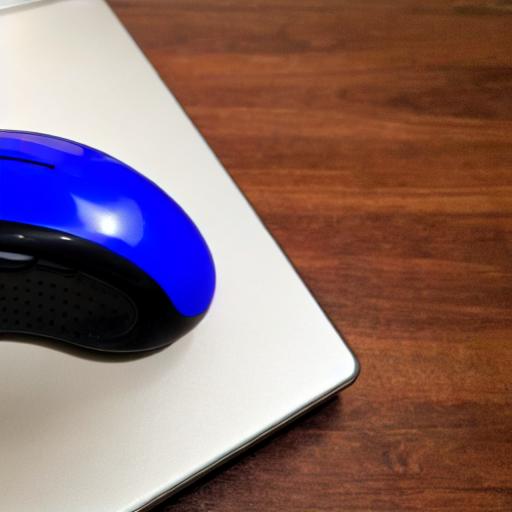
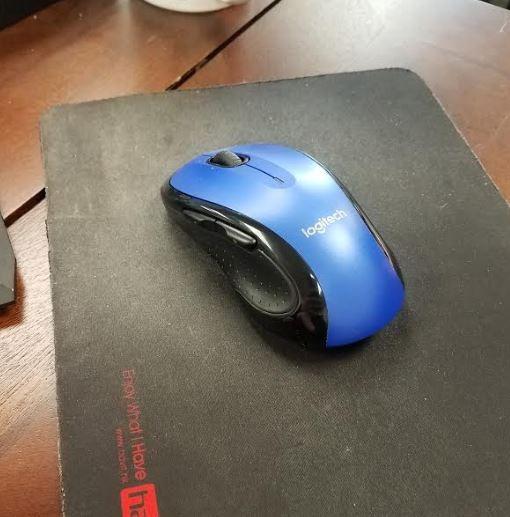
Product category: mouse
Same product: no